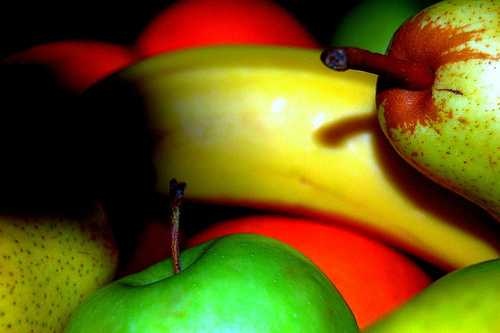
Label: Banana